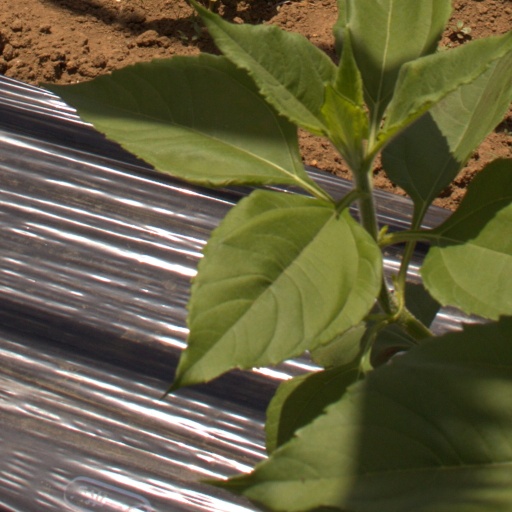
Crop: Jerusalem artichoke